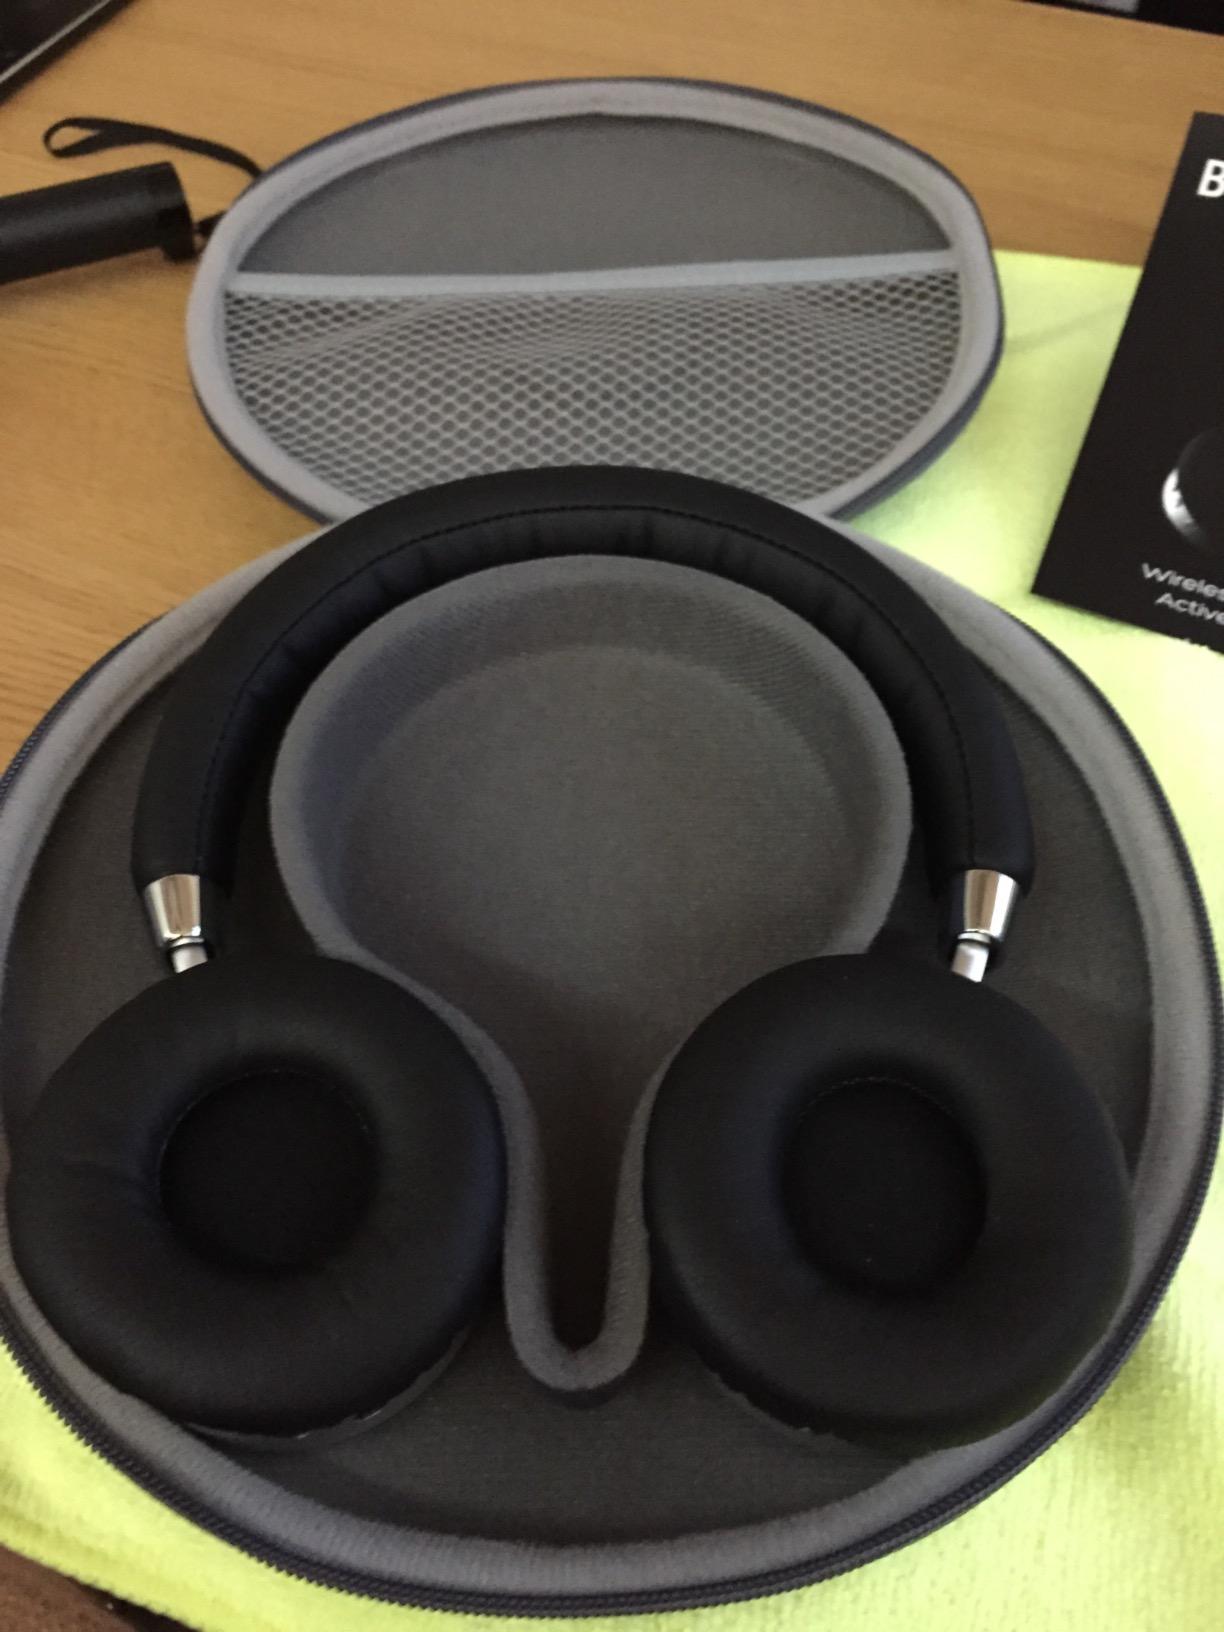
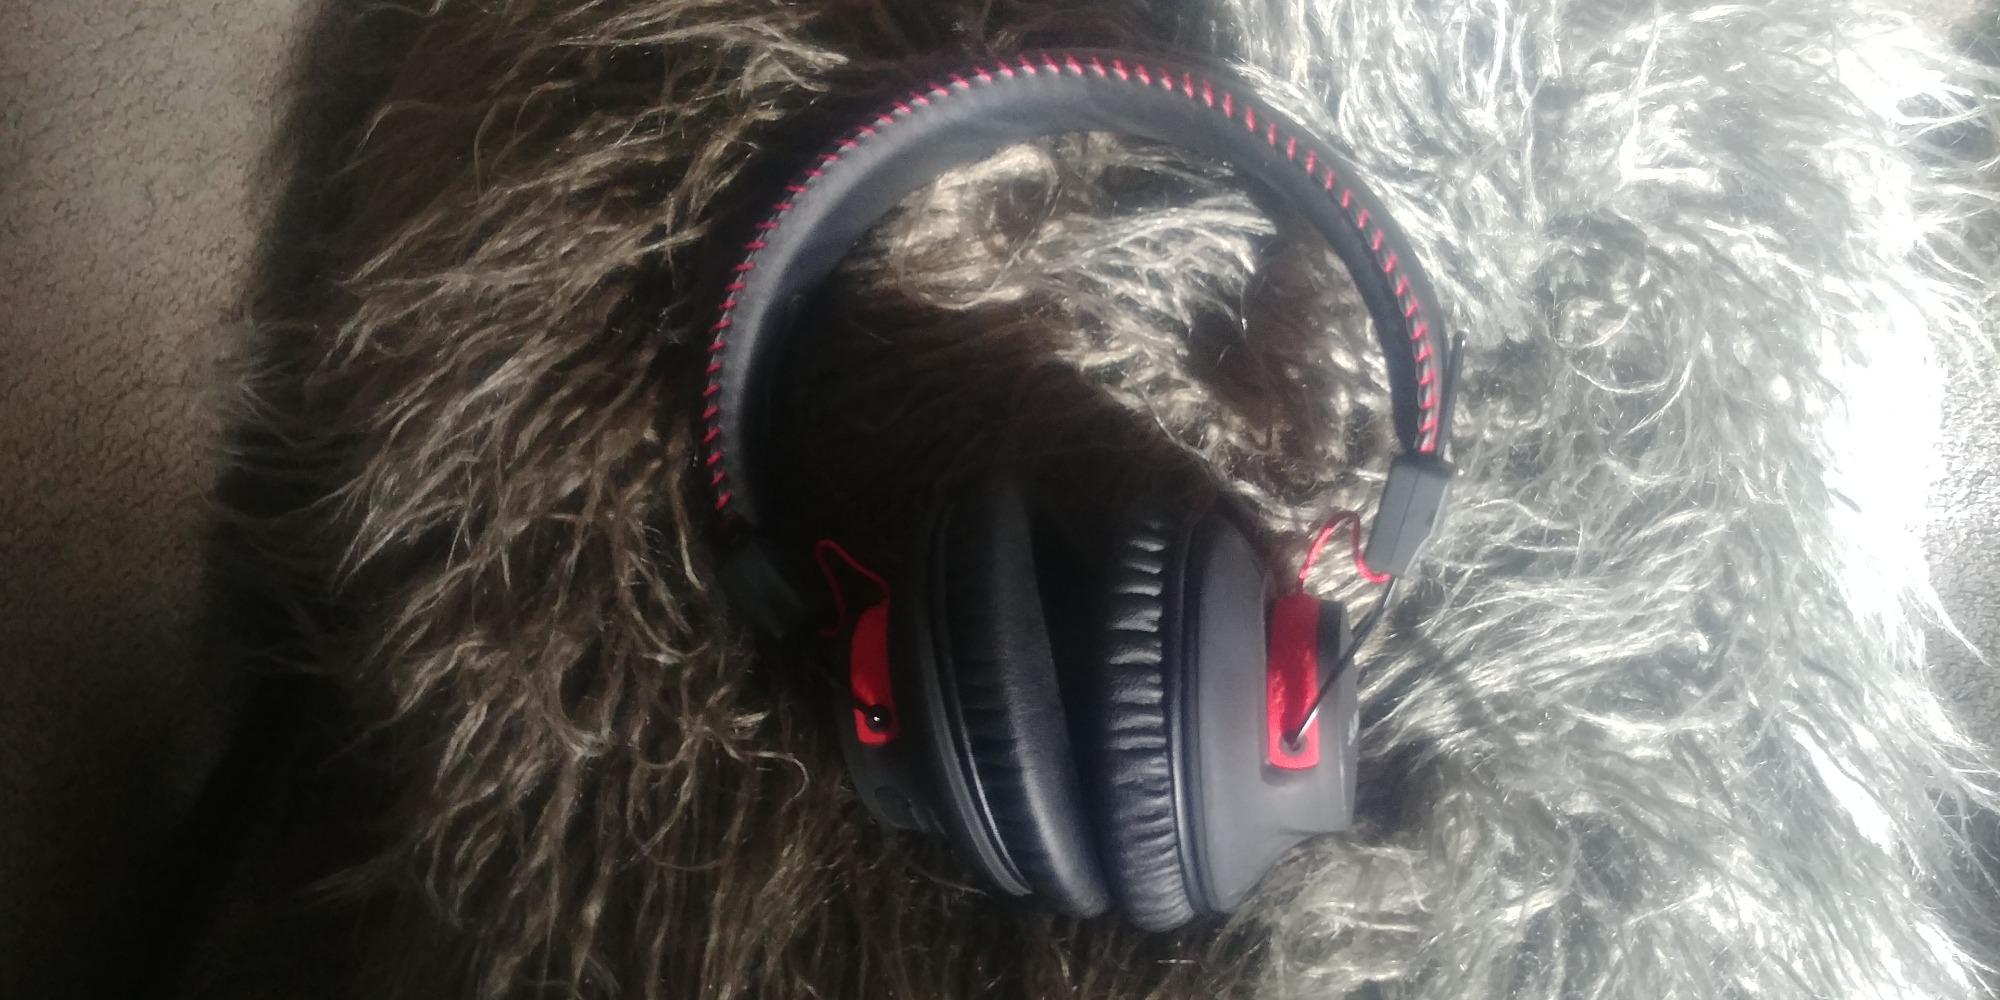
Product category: headphones
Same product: no